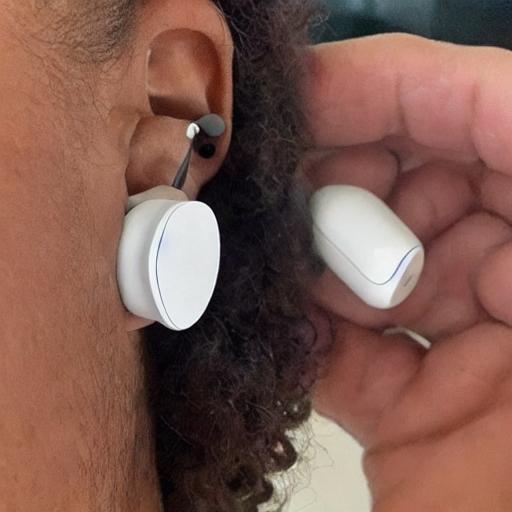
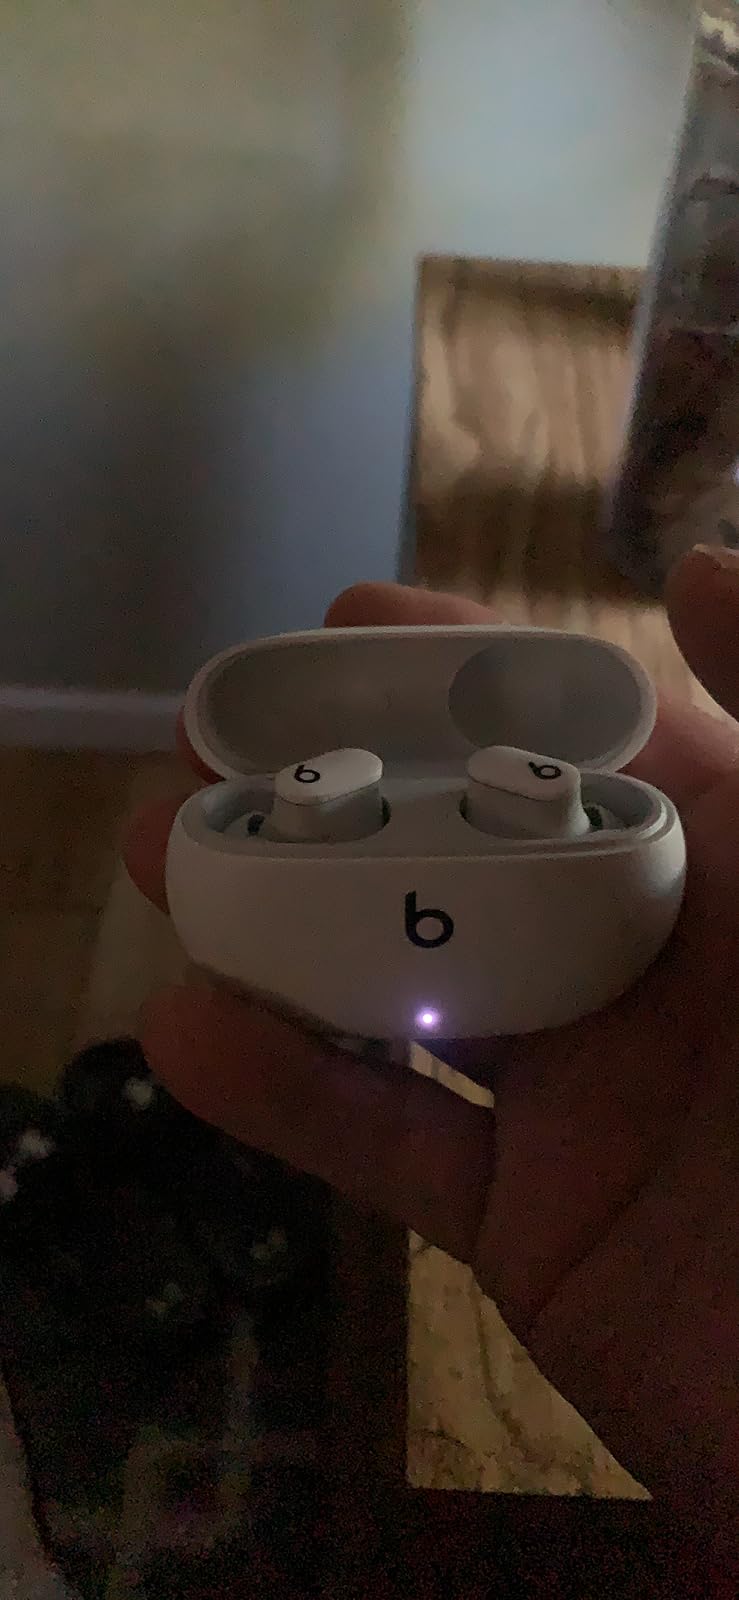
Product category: earbuds
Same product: no